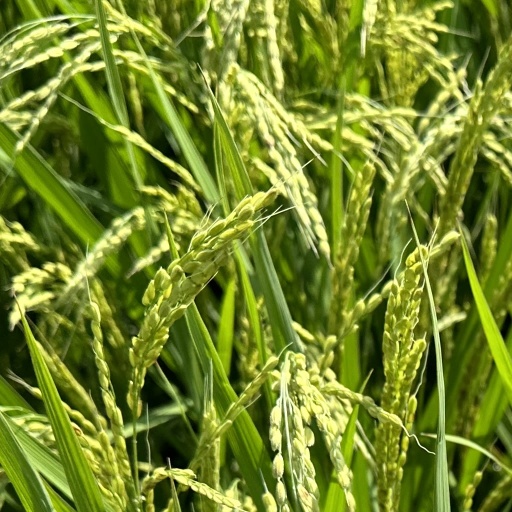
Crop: rice